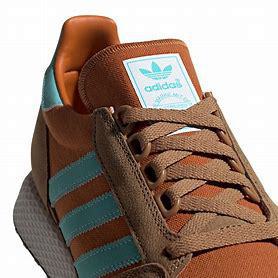
Brand: Adidas
Model: Forest Grove